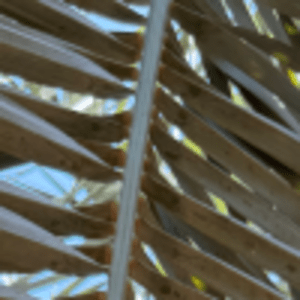
Label: Rachis Blight